Chôros No. 10

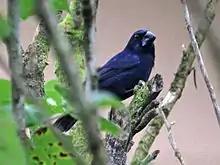
Azulão da mata (Cyanocompsa cyanoides)

"Chôros No. 10" falls into two main sections, the first for orchestra alone, the second adding a mixed choir. The question of the further subdivision of part one is less certain. It can be regarded as falling into two subdivisions: a rhythmically energetic impetus (page numbers 1–18) and an impressionistic nocturne, with the tempo marking "Lent" (page numbers 18–35).